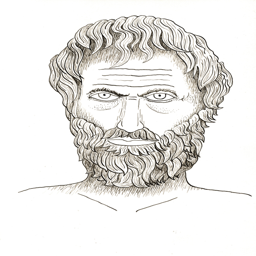
drawing of philosopher using iron - gall ink .